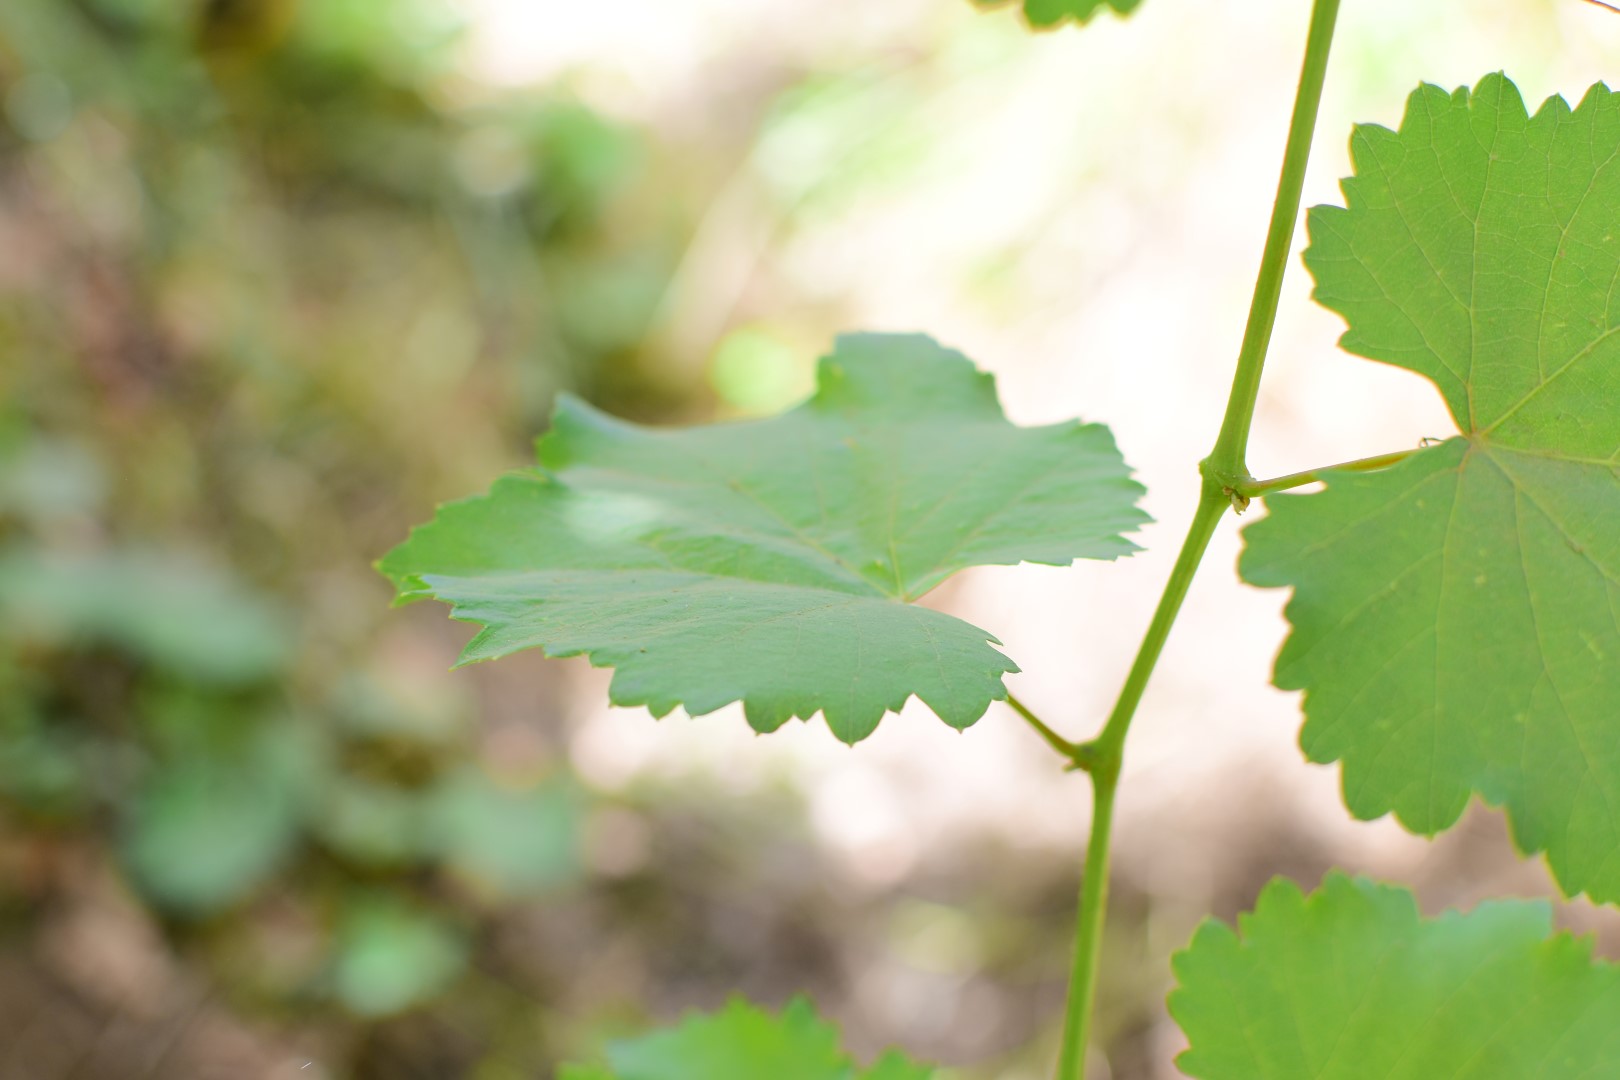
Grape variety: Kamali